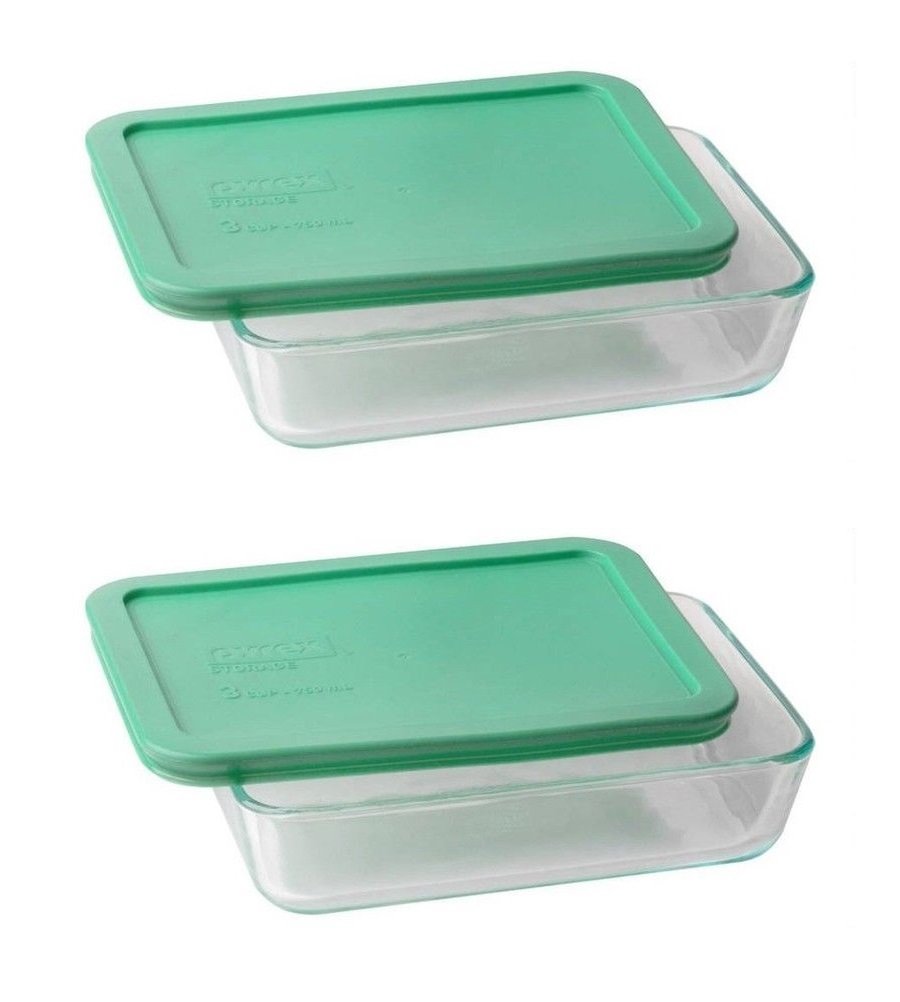
World Kitchen Pyrex 3-cup Rectangle Glass Food Storage Set Container (Pack of 2 Containers), Green Lid (SYNCHKG128976)
Category: Industrial & Scientific
Pyrex 3-Cup Rectangle Food Storage Container, Value Pack Of 2 Containers With Green Plastic Lids Glass is pre-heated oven, microwave, fridge and freezer safe, and dishwasher safe Non-porous glass won't absorb stains or odors Ideal for refrigerator and freezer storage or taking food on the go Nest and stack for easy storage when not in use
Features: Pyrex glass is dishwasher, refrigerator, microwave & pre-heated oven safe | Non-porous surface does not absorb food odors, flavors or stains | Plastic lids are top-rack dishwasher safe, refrigerator & microwave safe | Plastic lids are BPA free